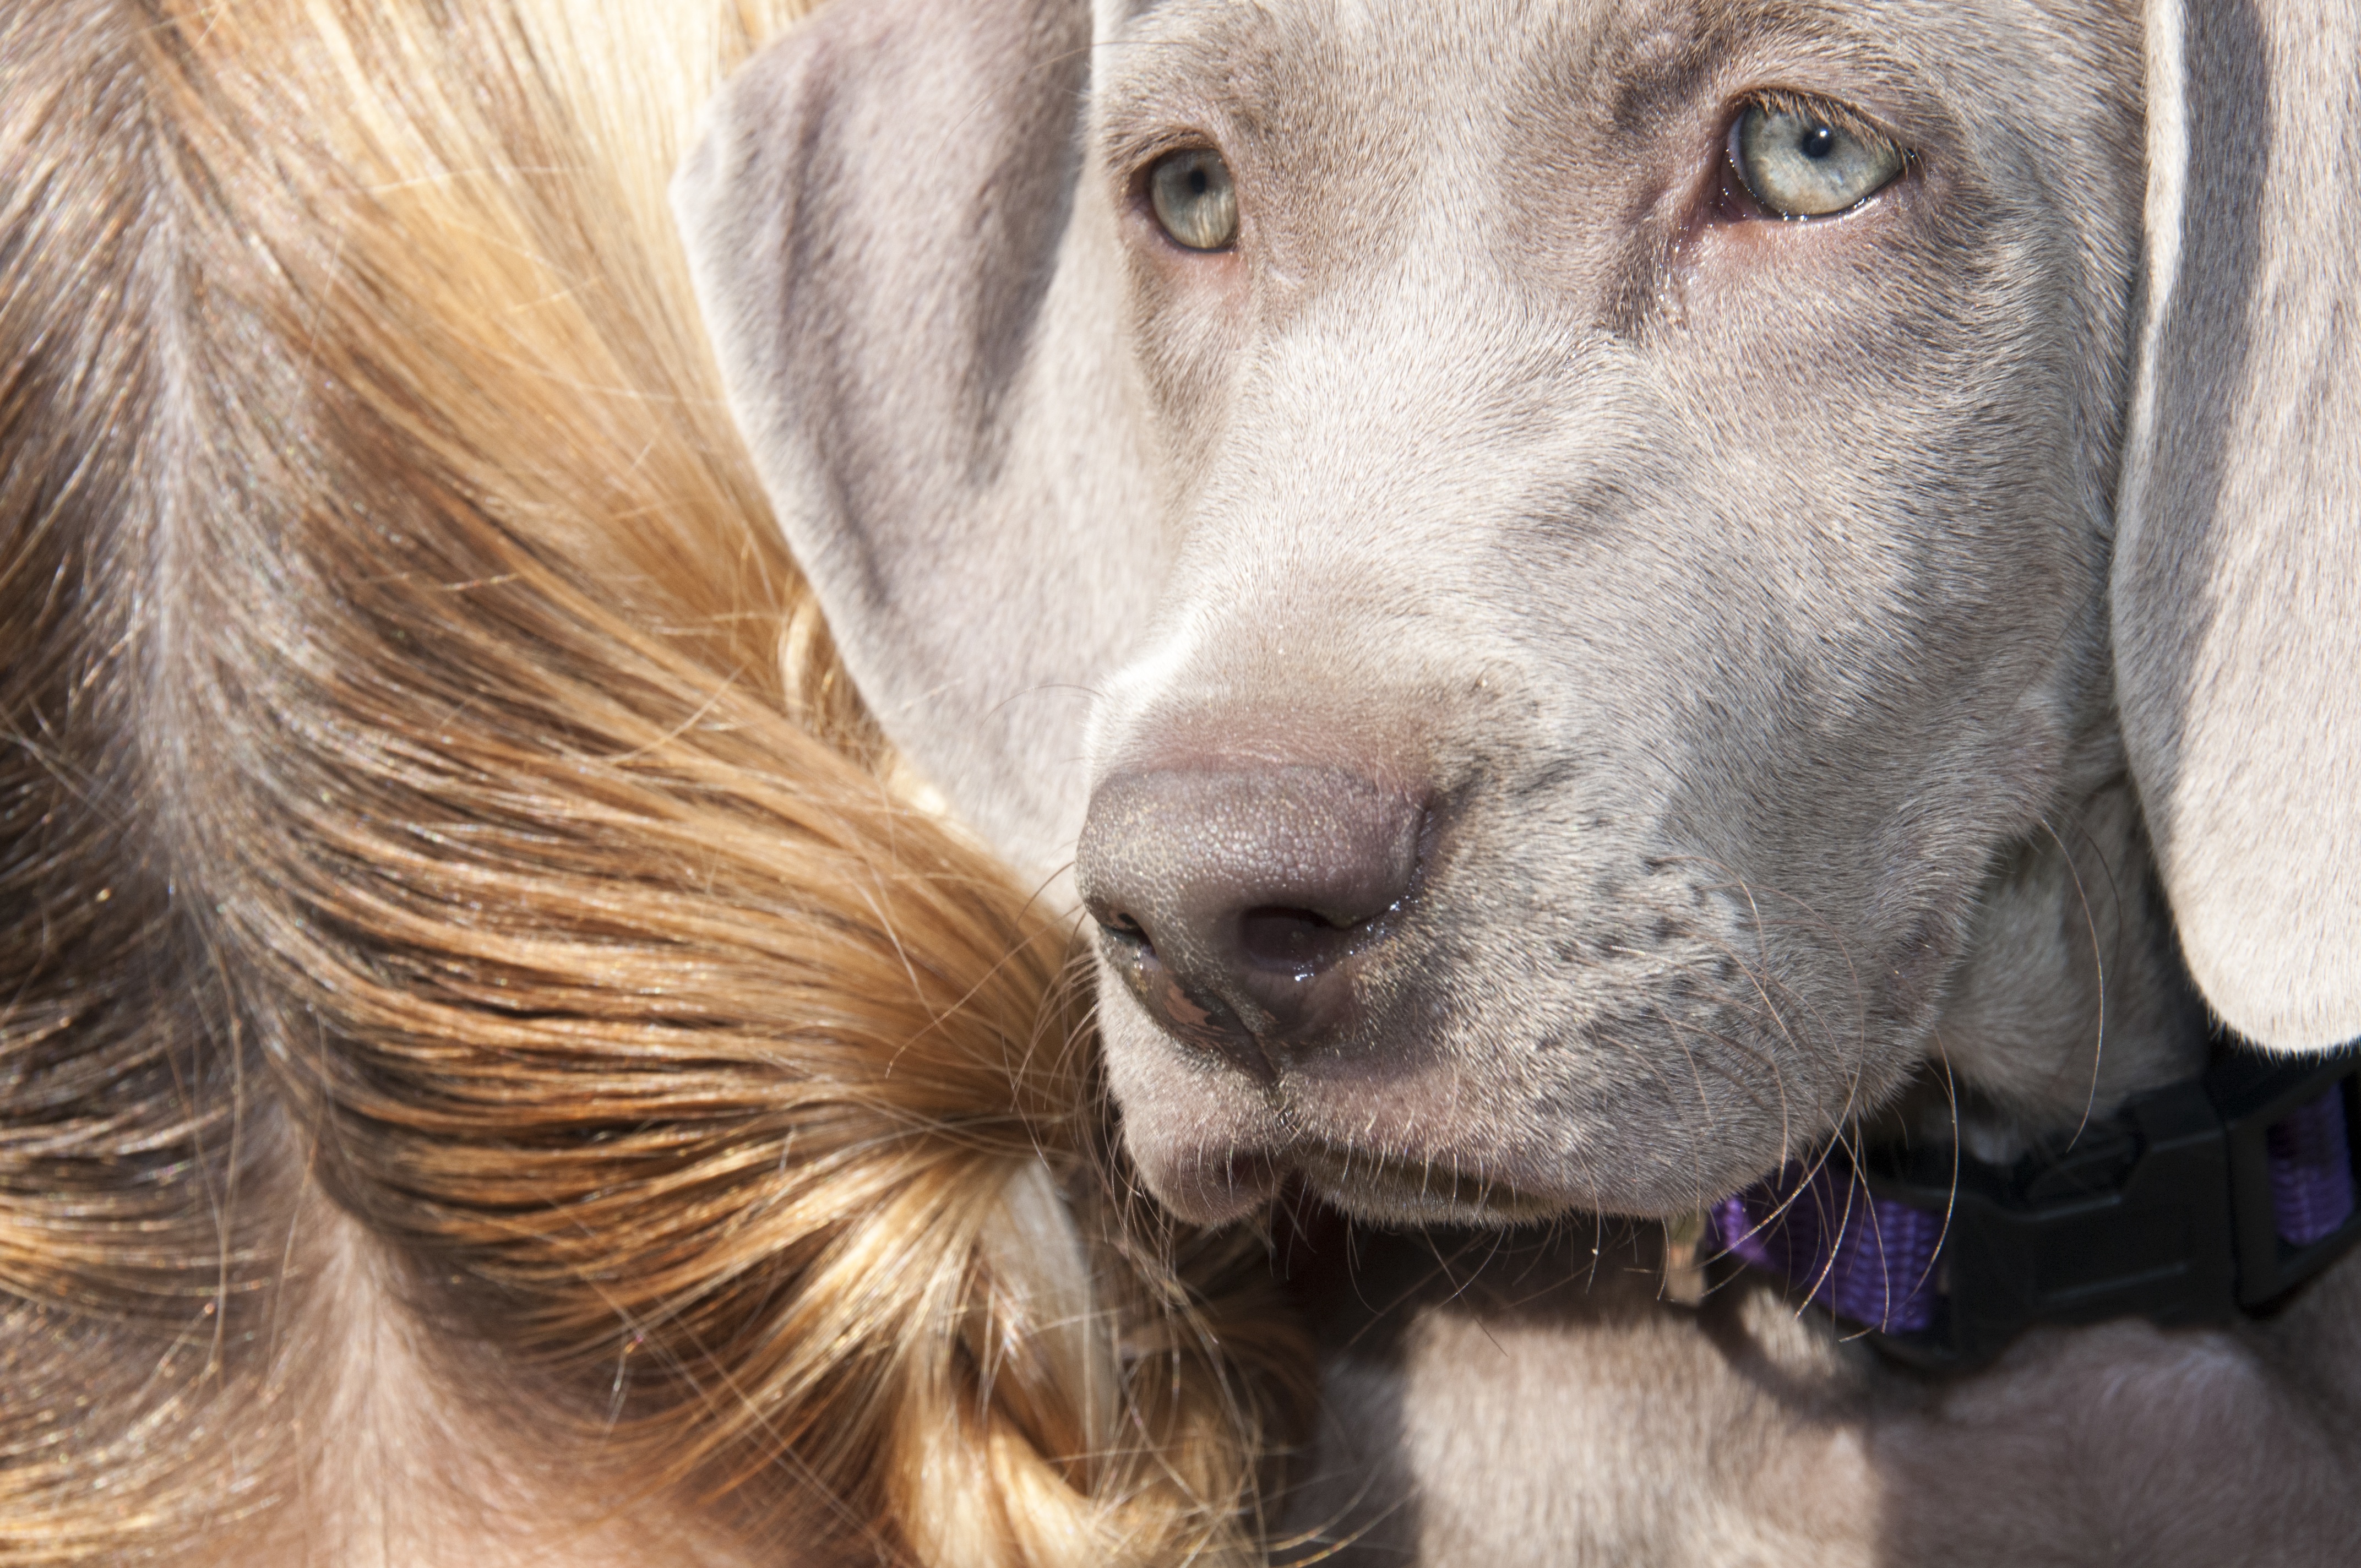
puppy, dog, animal, pet, portrait, coat, mammal, weimaraner, thoroughbred, nose, snout, toddler, animals, vertebrate, dog breed, breed, doggy, pointer, quadruped, a friend of man, dog like mammal